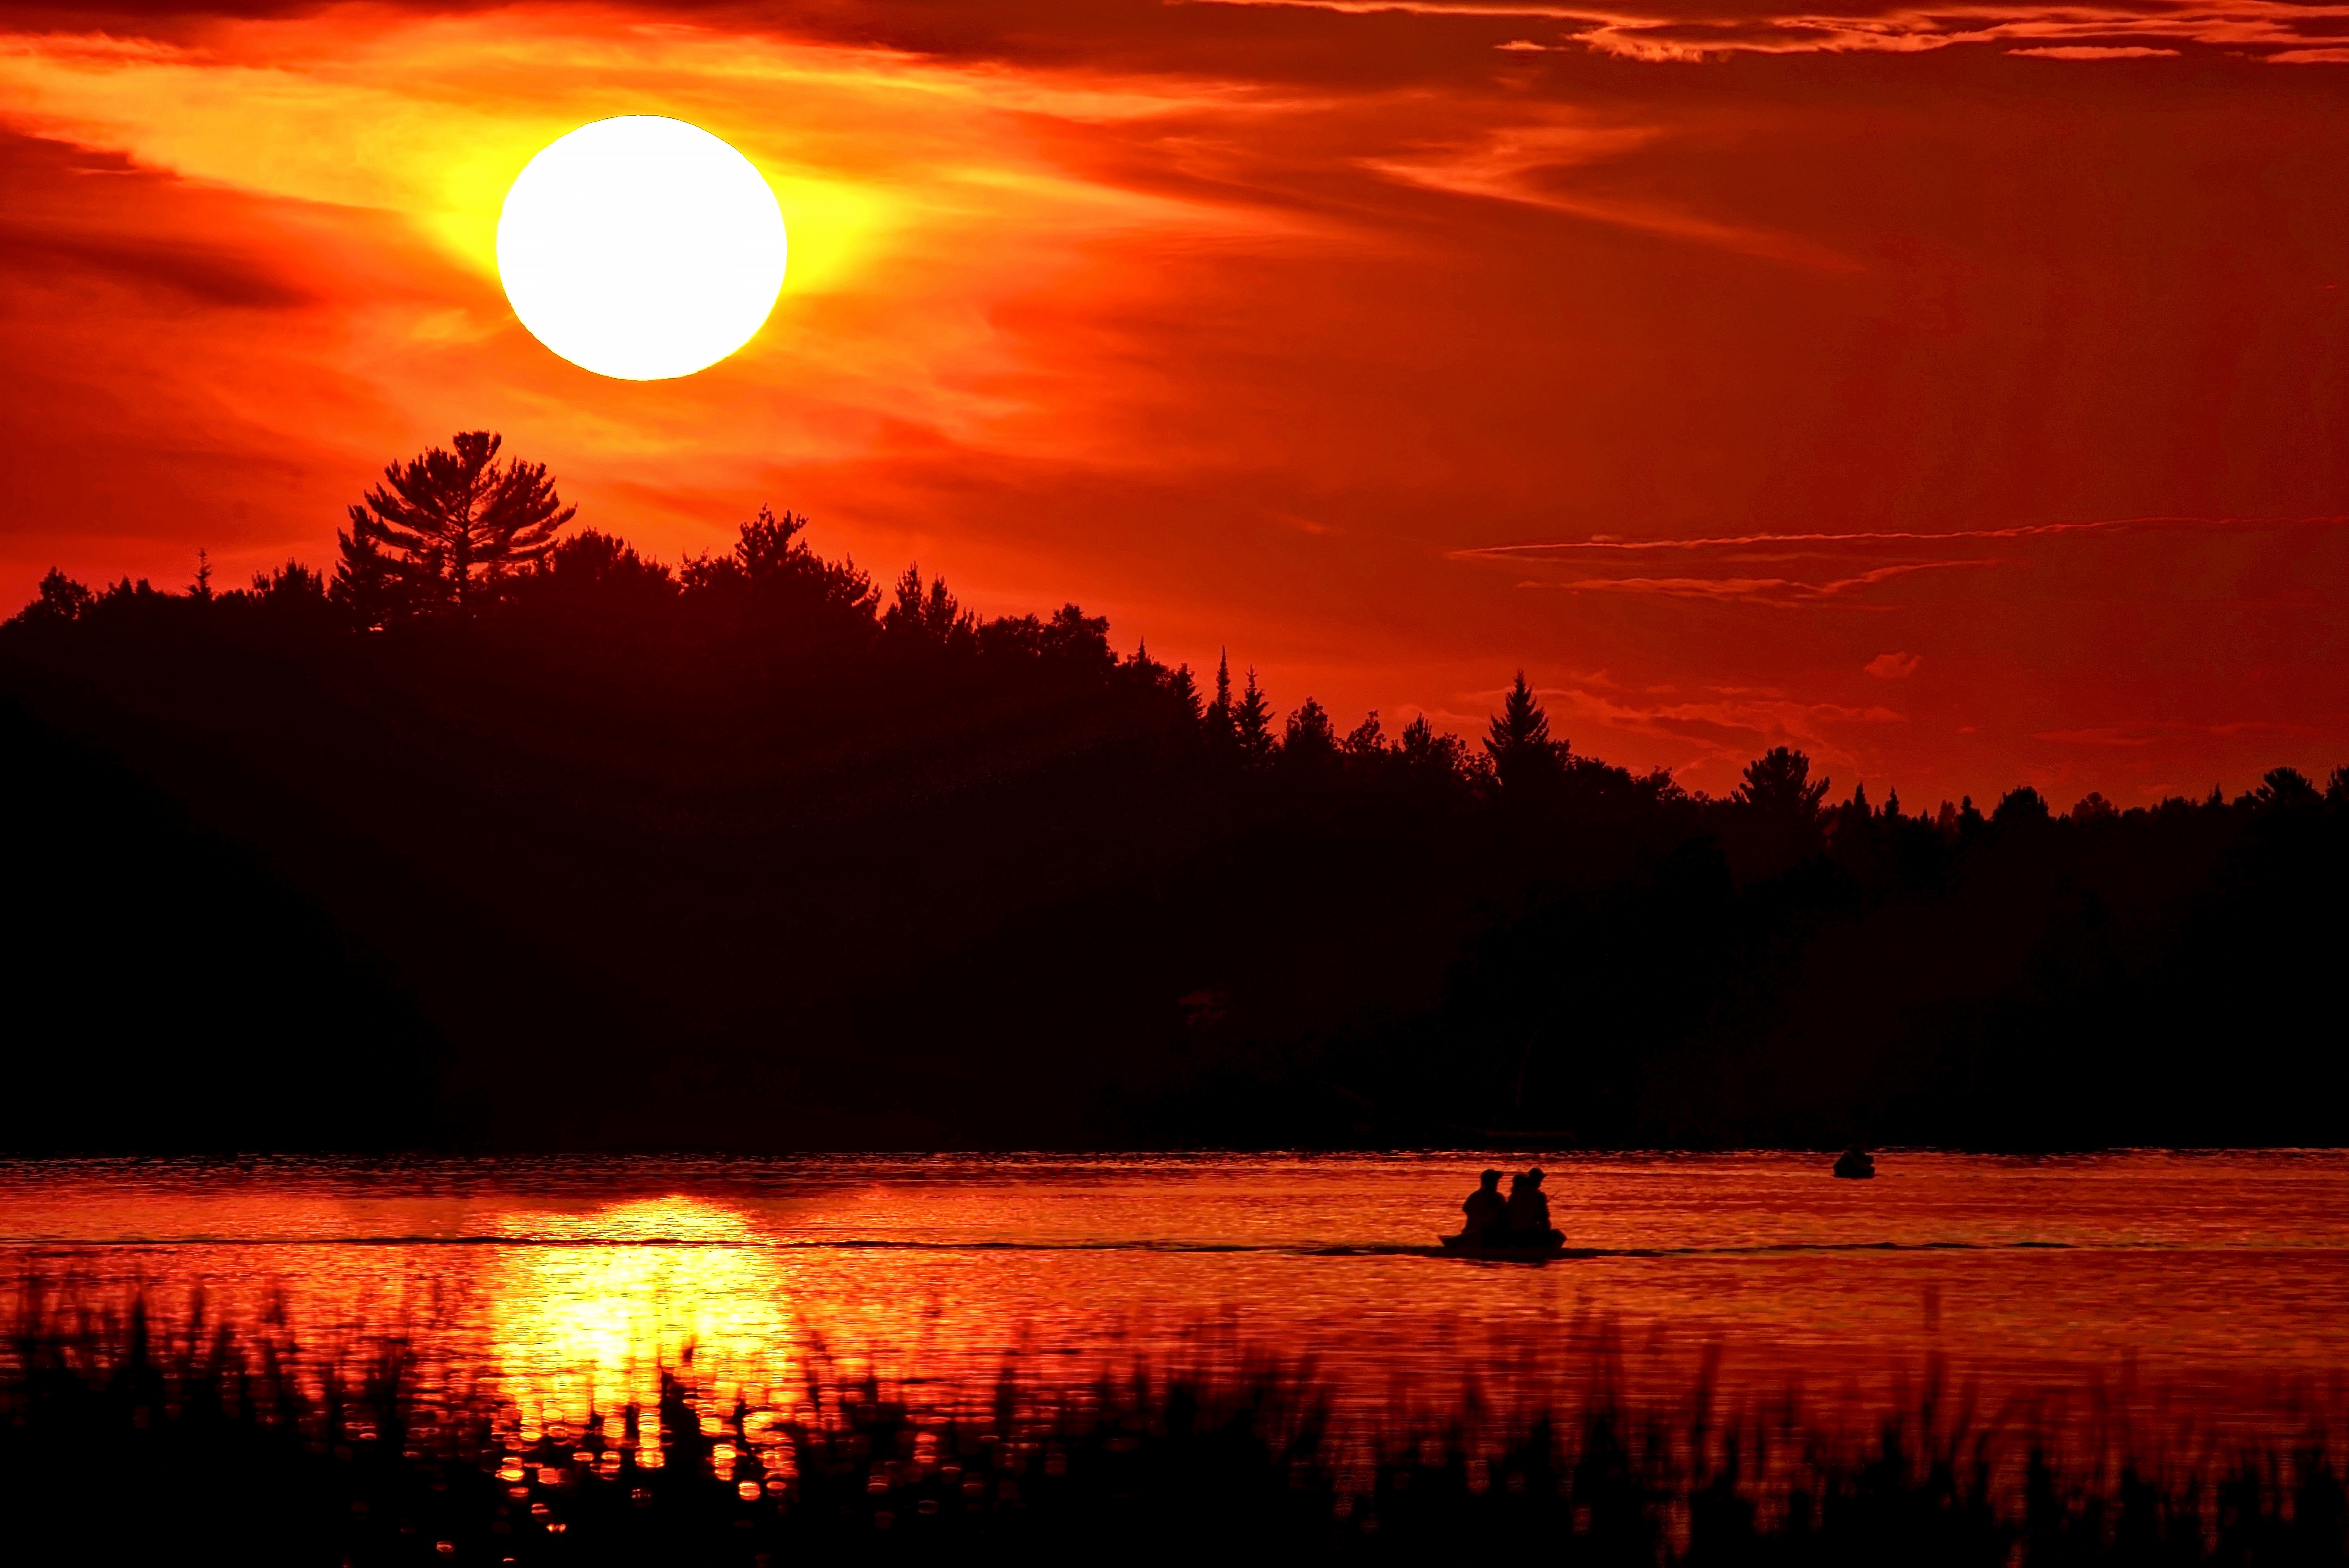
landscape, water, horizon, sky, sun, sunrise, sunset, morning, lake, dawn, dusk, evening, twilight, reflection, trees, clouds, canada, fishermen, quebec, afterglow, red sky at morning